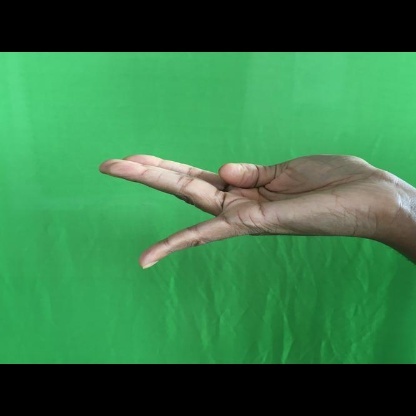
Mudra: Chaturam